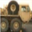
Label: truck